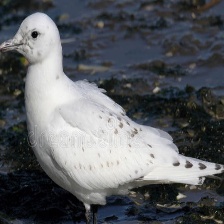
Species: IVORY GULL
Scientific name: PAGOPHILA EBURNEA